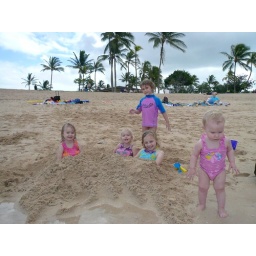
The girls in the sand